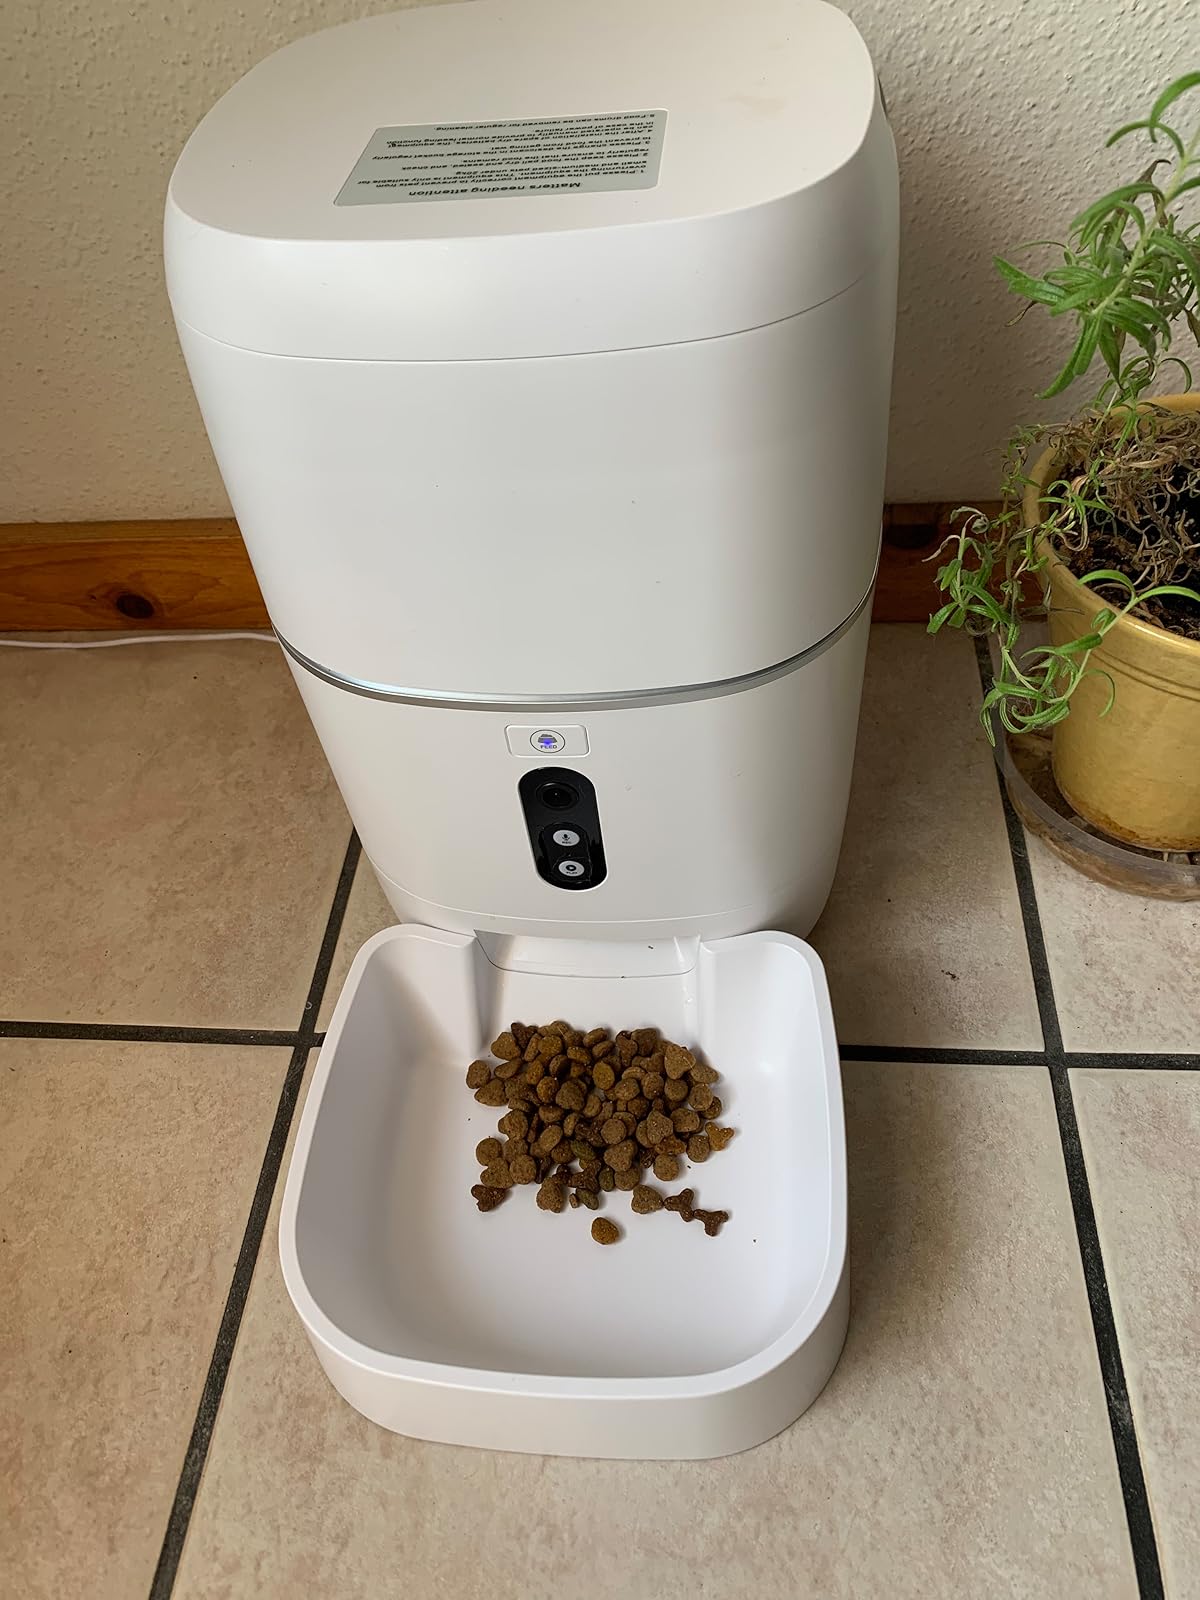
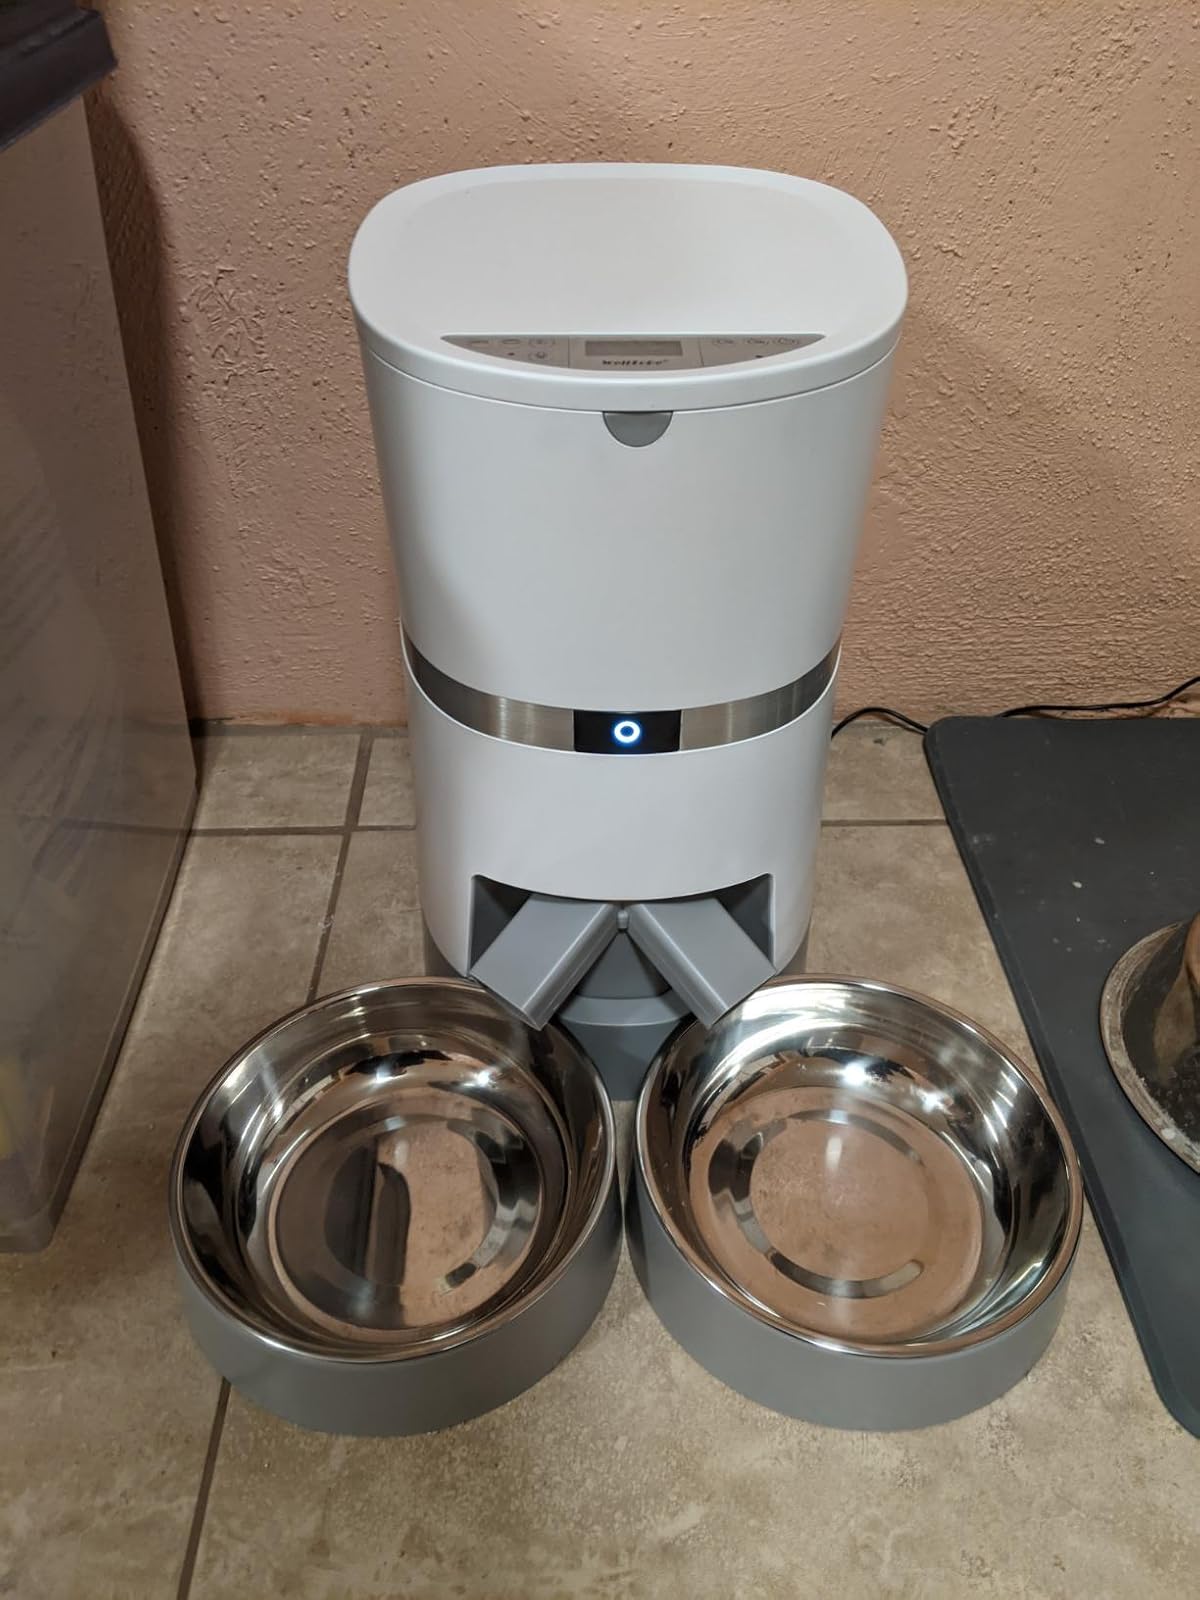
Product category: items_feeder
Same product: no